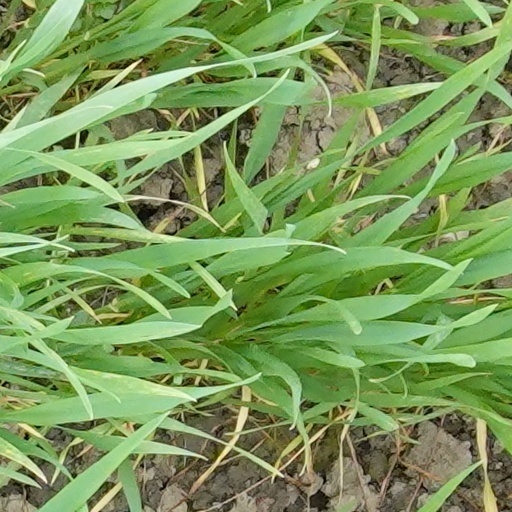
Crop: wheat